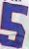
Number: 5